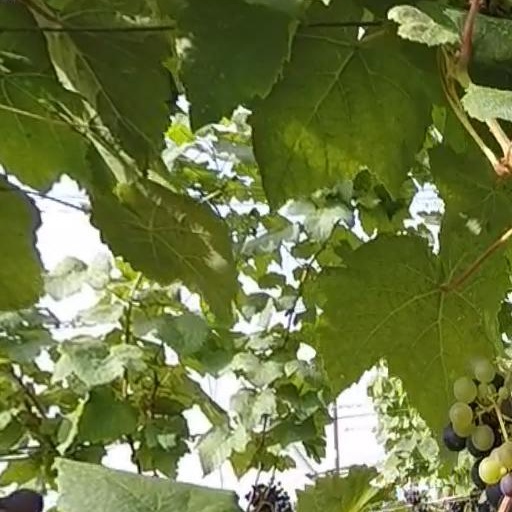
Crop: grape